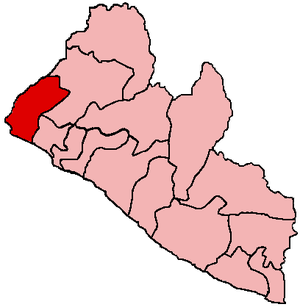
Le District de Tewor est une subdivision du Comté de Grand Cape Mount au Liberia.
Le District de Commonwealth est une subdivision du Comté de Grand Cape Mount au Liberia.
Le District de Gola Konneh est une subdivision du Comté de Grand Cape Mount au Liberia.